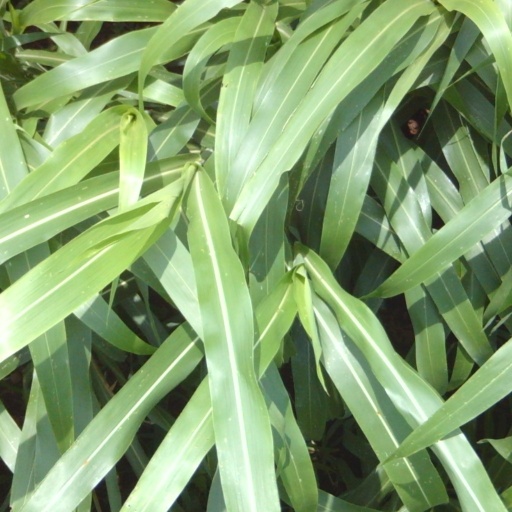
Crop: sorghum